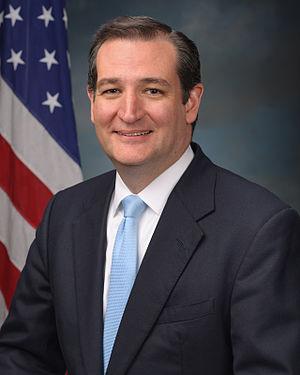
L'élection présidentielle américaine de 2016, cinquante-huitième élection présidentielle américaine depuis 1788, a lieu le 8 novembre 2016 et conduit à la désignation du républicain Donald Trump comme quarante-cinquième président des États-Unis.
Les primaires présidentielles du Parti républicain américain de 2016 sont le processus par lequel les membres et sympathisants du Parti républicain des États-Unis désignent leur candidat à l'élection présidentielle de 2016.
Rafael Edward Cruz dit Ted Cruz, né le 22 décembre 1970 à Calgary, est un homme politique américain, membre du Parti républicain. Il représente le Texas, depuis 2013, au Sénat des États-Unis.